Troja Palace

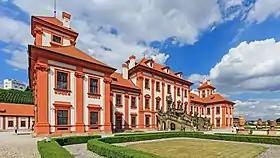
View of Troja Palace

Troja Palace is a Baroque palace located in Troja, Prague's north-west borough (Czech Republic). It was built for the Counts of Sternberg from 1679 to 1691. The palace is owned by the city of Prague and hosts the 19th century Czech art collections of the City Gallery.